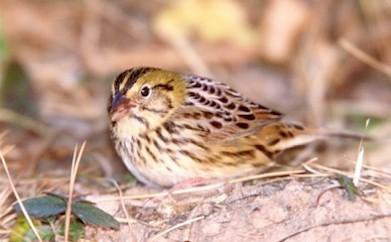
A photo of a henslow sparrow